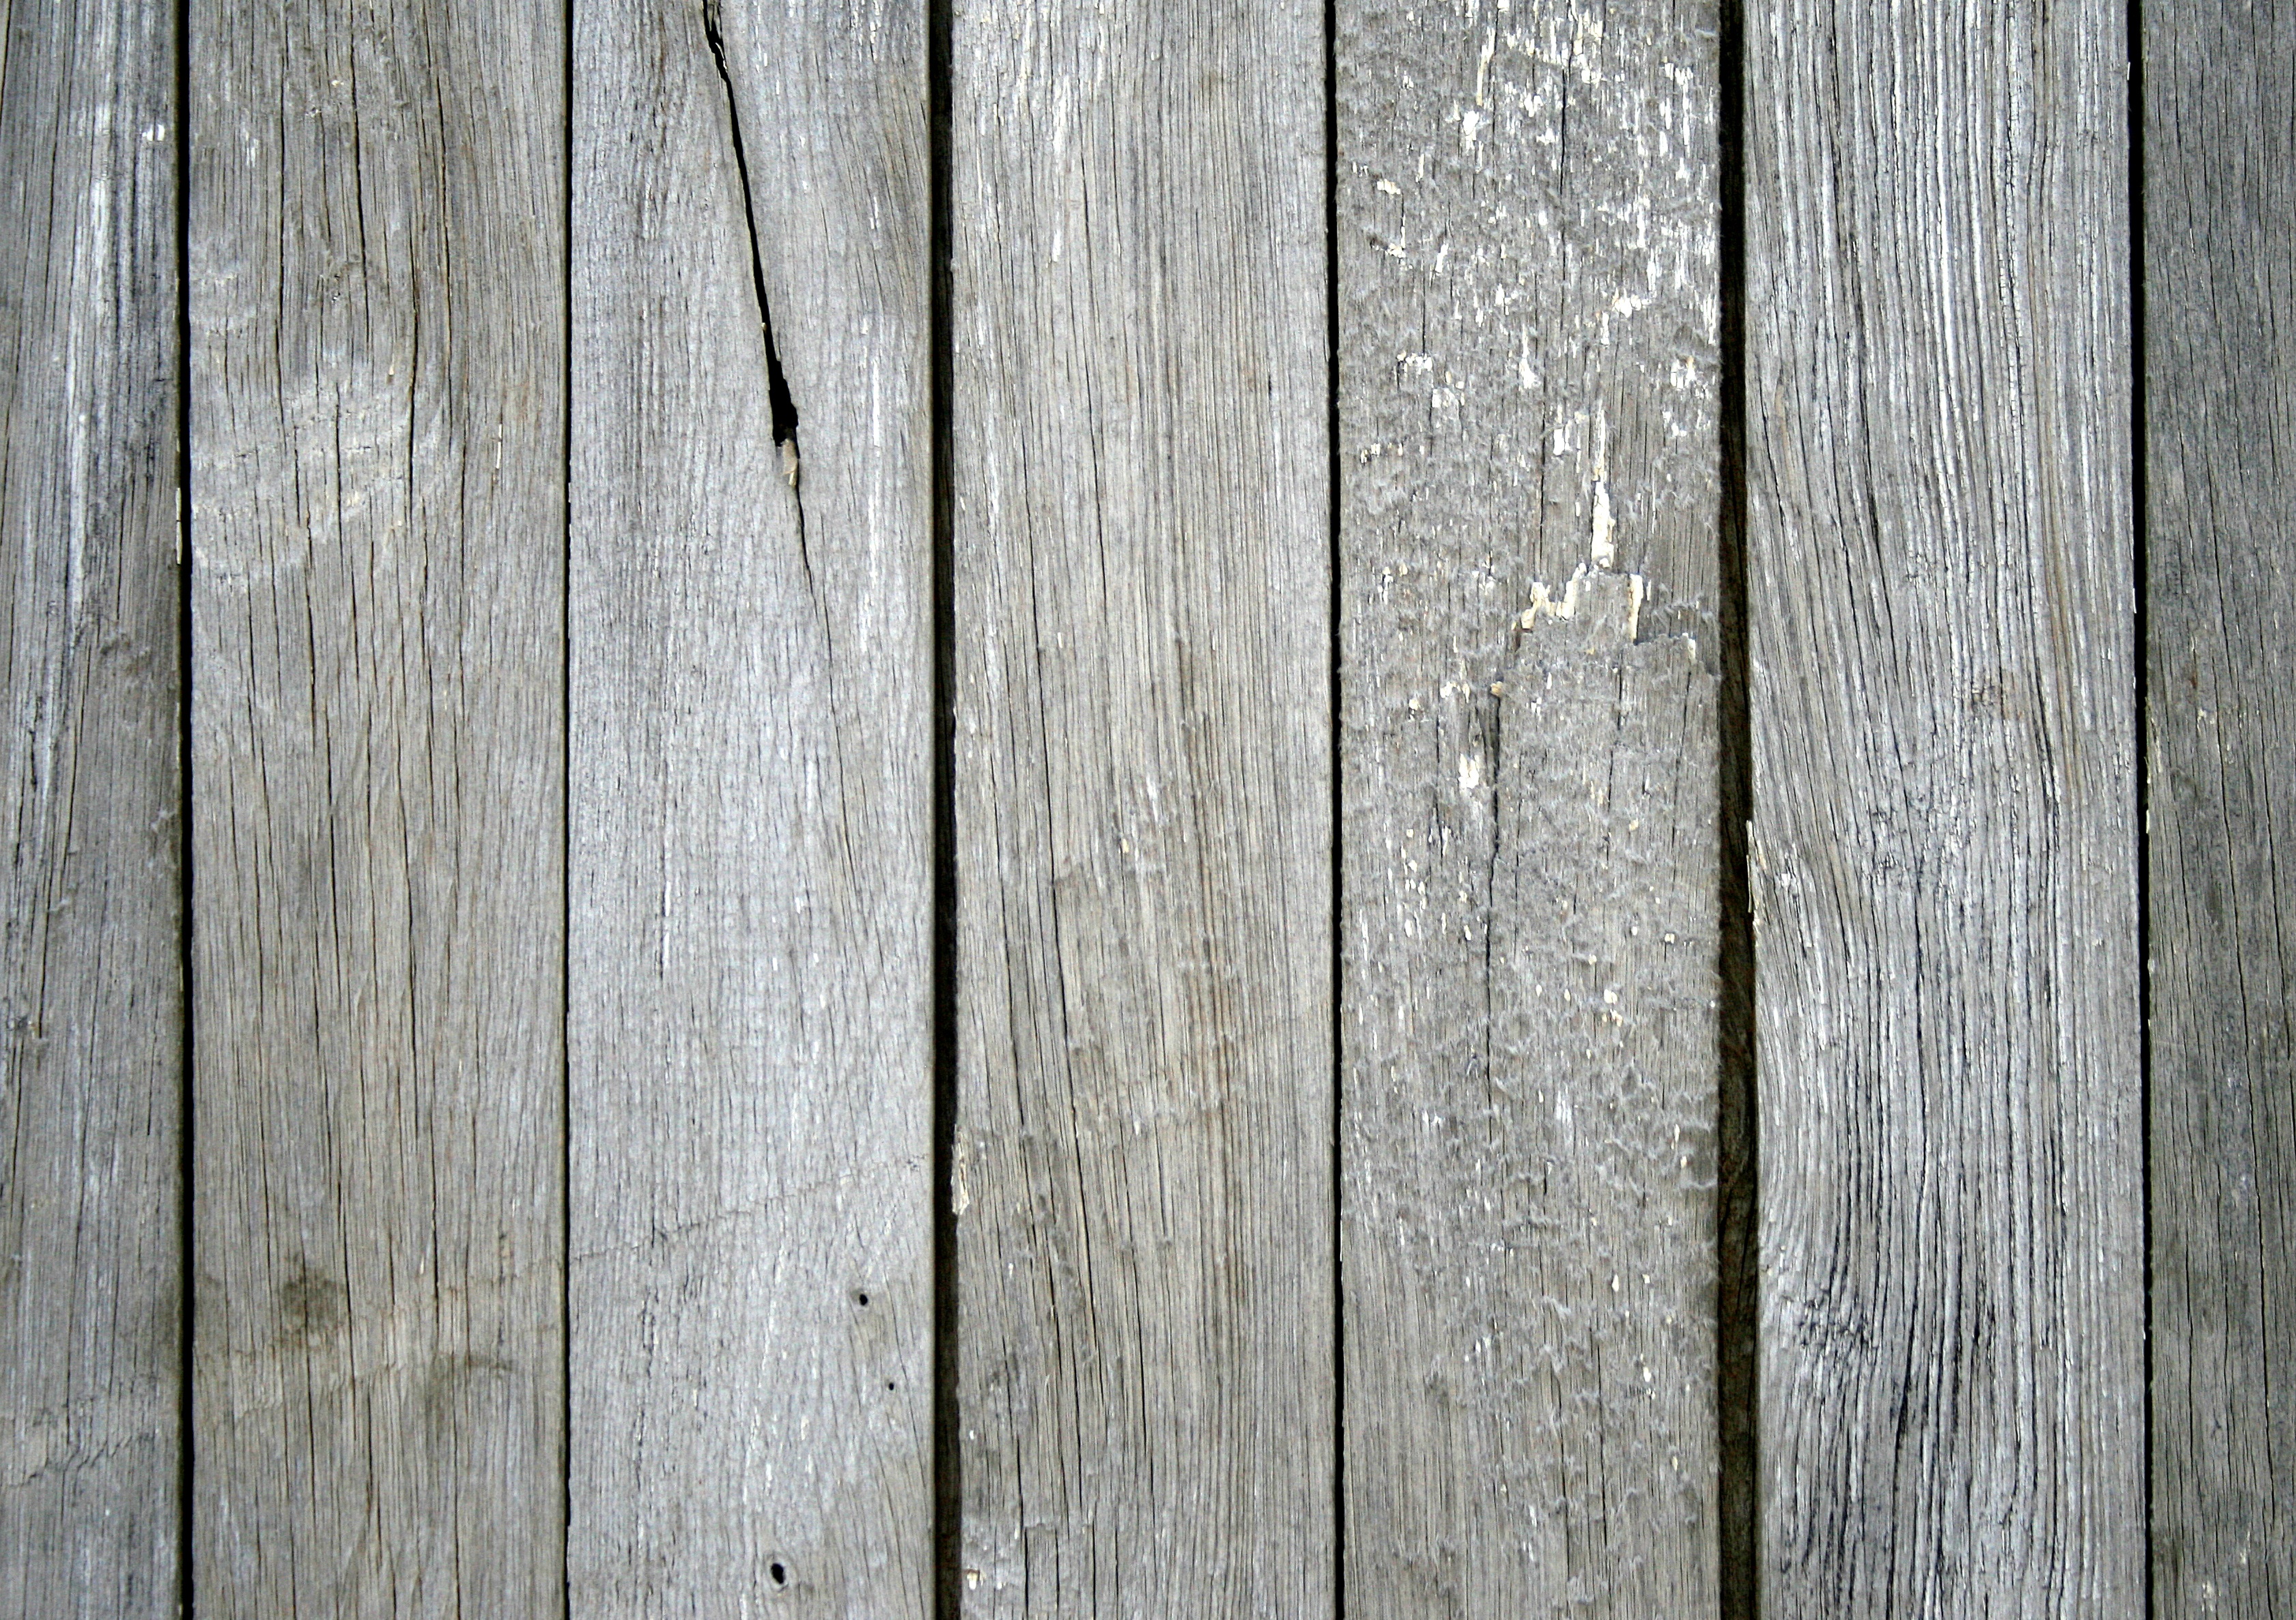
tree, nature, wood, texture, plank, floor, trunk, old, wall, village, clear, gray, jars, figure, hardwood, boards, cracks, the background, flooring, sawn timber, the structure of the, wood flooring, laminate flooring, wood stain, jars trunk